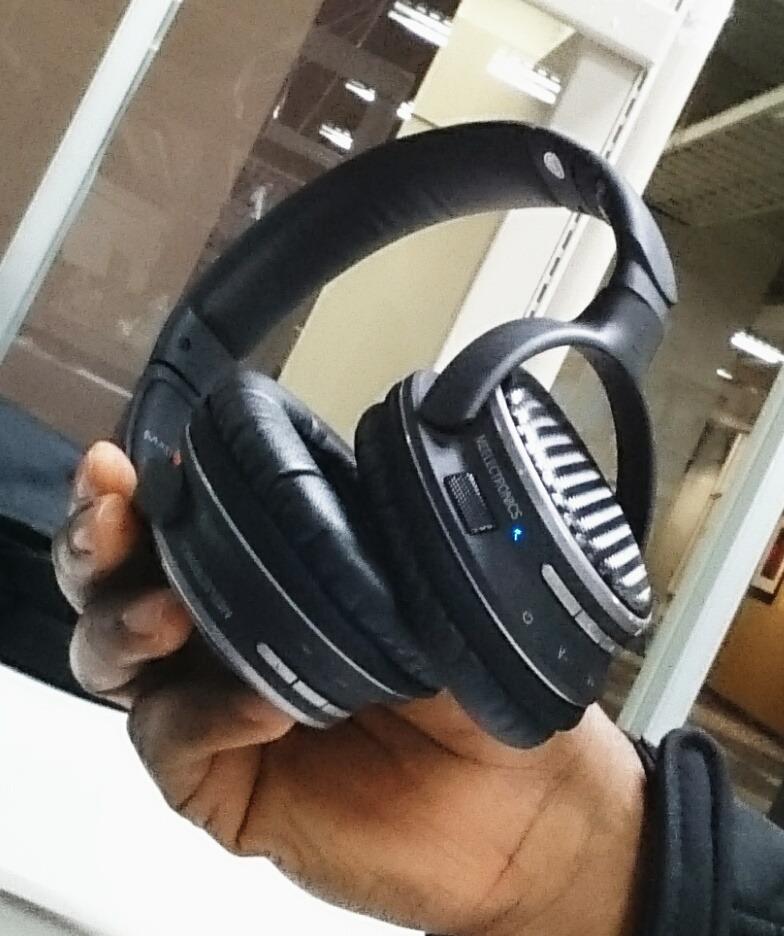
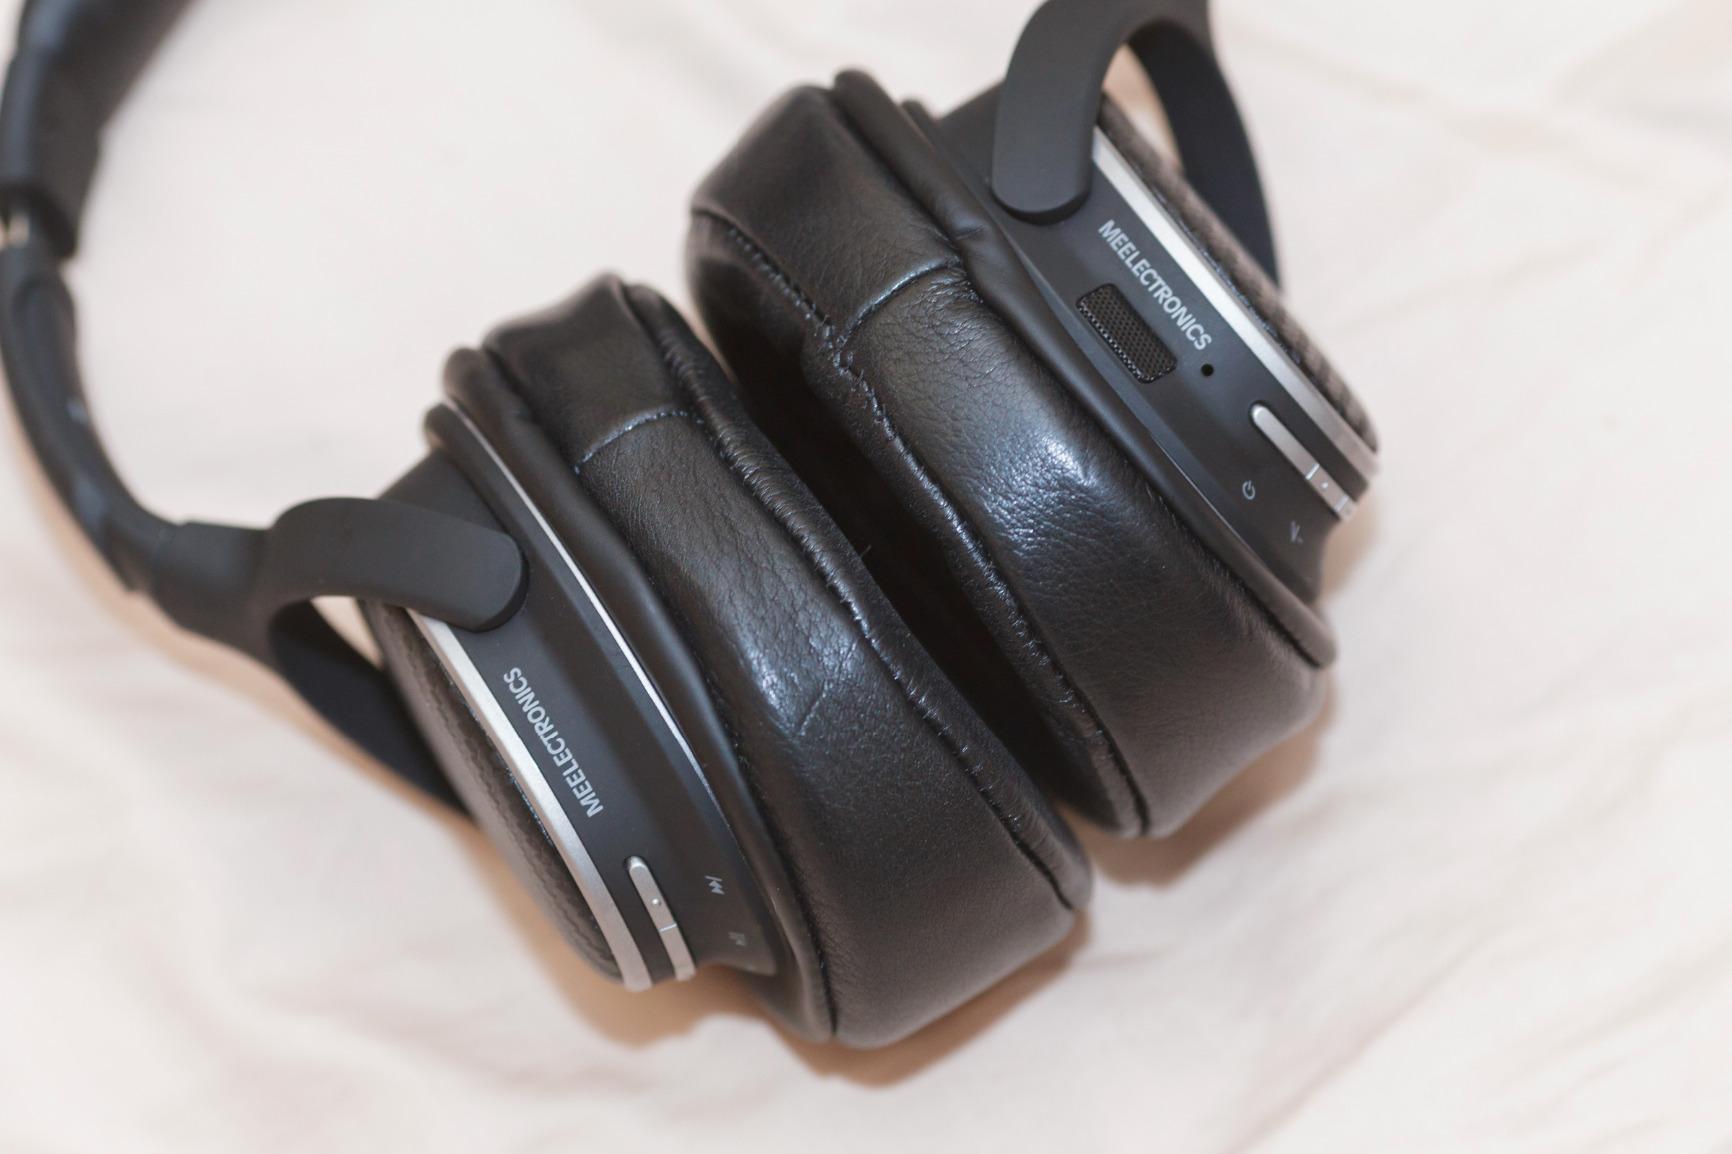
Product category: headphones
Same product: yes